Howard Jones (American singer)

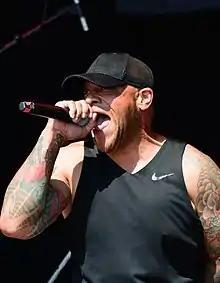
Jones in 2018

Howard Jones (born July 20, 1970) is an American heavy metal and metalcore vocalist best known as the former lead singer of Killswitch Engage and Blood Has Been Shed. He is the current vocalist of Light the Torch, formerly known as Devil You Know, and SION with YouTuber/guitarist Jared Dines.